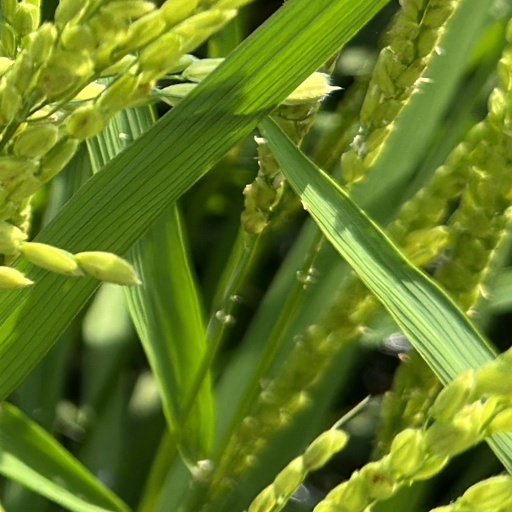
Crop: rice